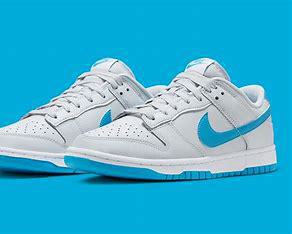
Brand: Nike
Model: Dunk